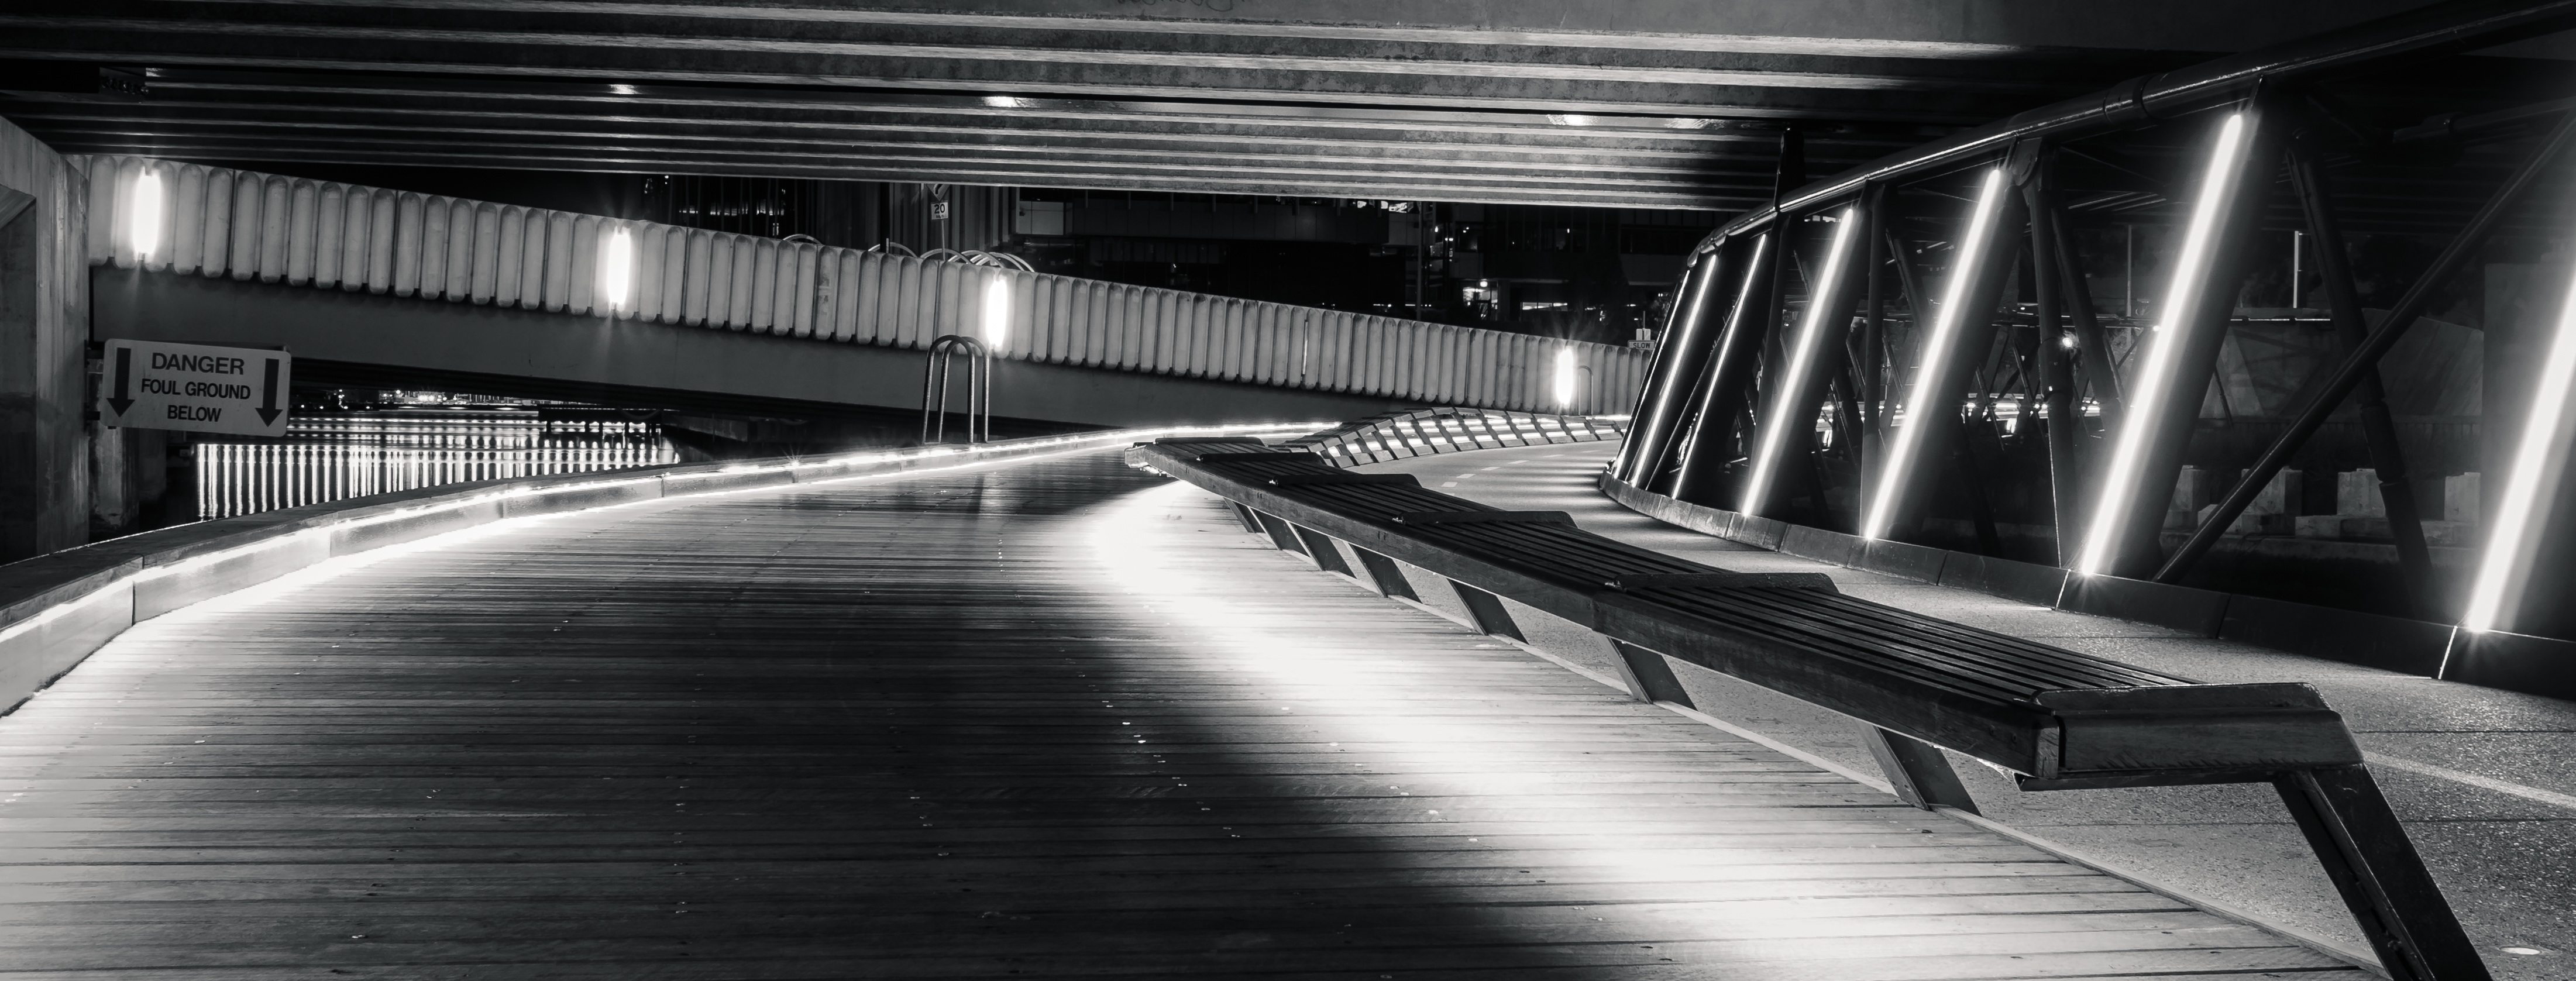
light, black and white, white, subway, darkness, black, monochrome, public transport, infrastructure, monochrome photography